All U Need Is Love

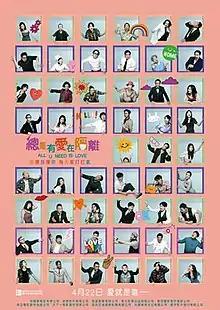
Film poster

All U Need Is Love is a 2021 Hong Kong comedy-drama film directed by Vincent Kok and starring an all-star ensemble cast. The film is a benefit effort for Hong Kong film industry workers affected by the COVID-19 pandemic launched by the Hong Kong Performing Artistes Guild and the Federation of Hong Kong Filmmakers, and produced by ten major local film companies.